Dust in the Wind (film)

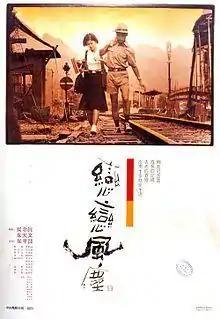
Theatrical release poster

Dust in the Wind is a 1986 Taiwanese film directed by Hou Hsiao-hsien. It is based on co-screenwriter Wu Nien-jen's own experiences, and is the first of a trilogy of Hou and Wu's collaborations, the others being "A City of Sadness" (1989) and "The Puppetmaster" (1993).